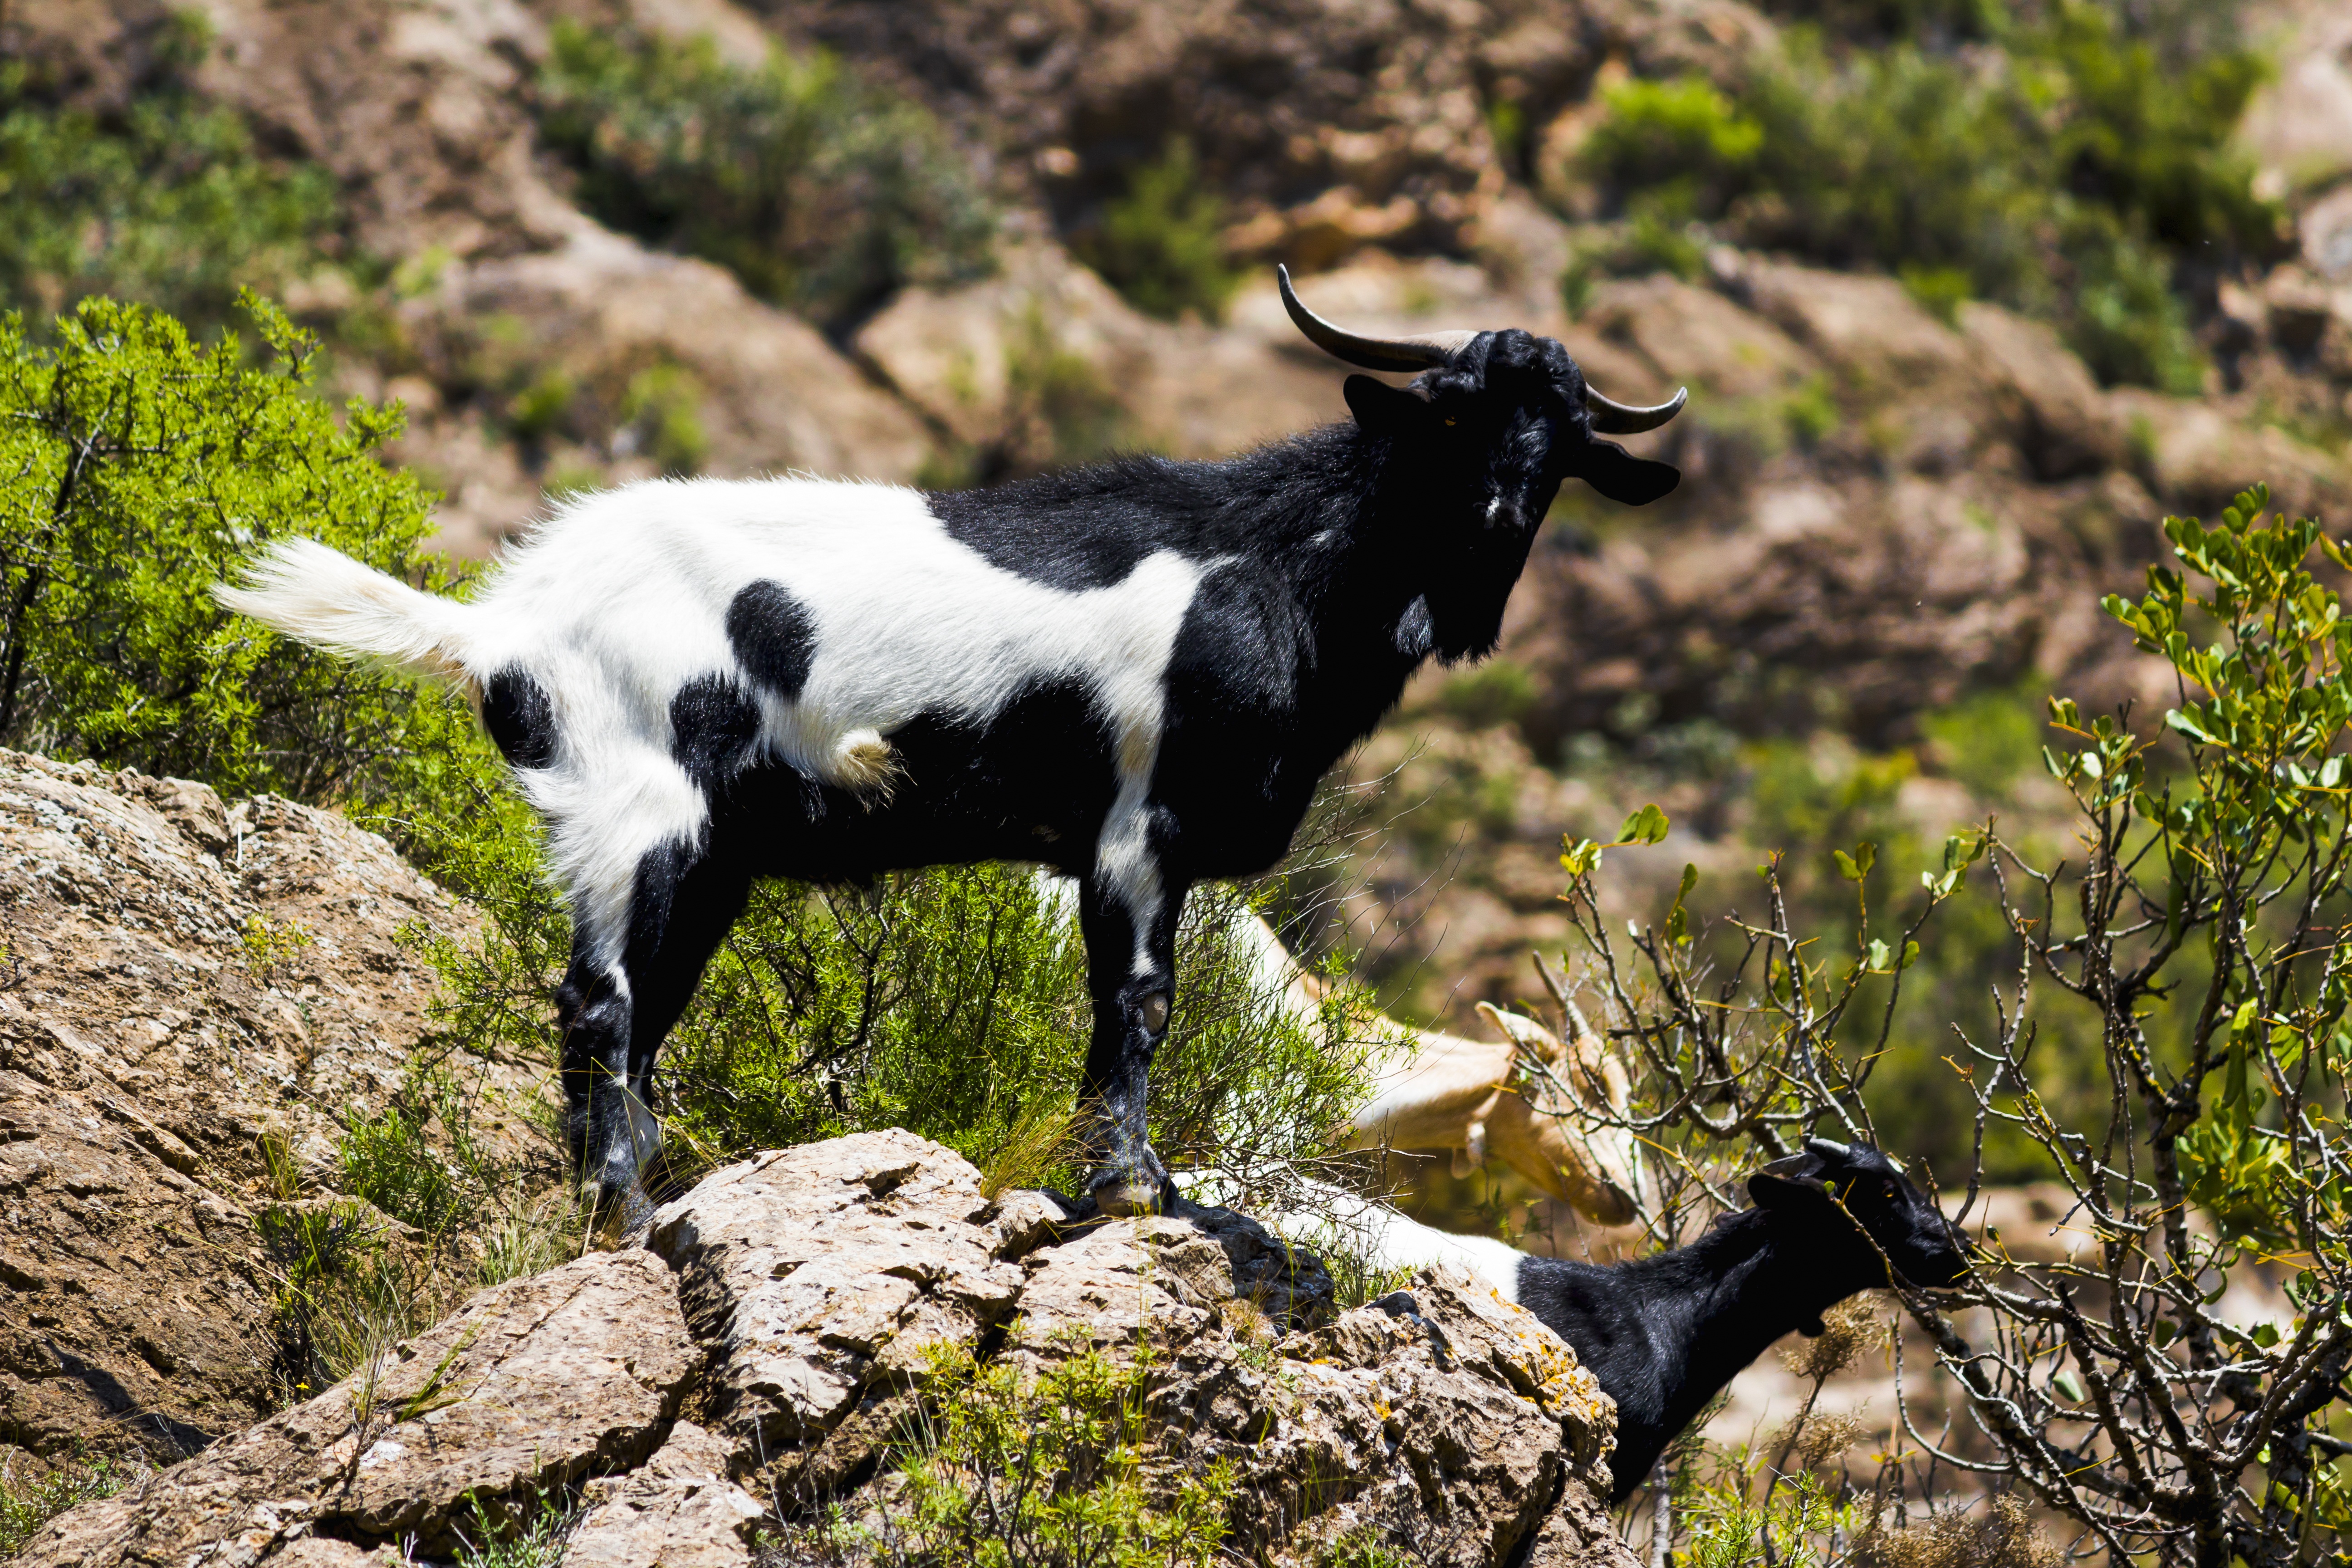
nature, grass, mountain, meadow, kid, animal, wildlife, goat, horn, pasture, grazing, sheep, mammal, fauna, mountain goat, wild animal, goats, animals, mount, pose, vertebrate, sheeps, horns, animal world, ibex, chamois, cow goat family